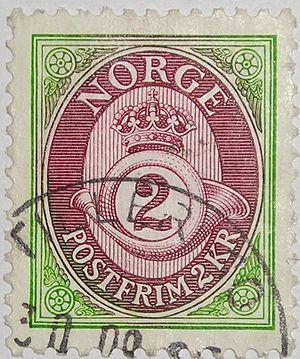
Timbre d'usage courant de Norvège au Cor postal dans une version bicolore (supposé de 1992?). Le dessin lui-même est utilisé depuis 1871.
Un cor postal illustre une série de timbres-poste d'usage courant de Norvège. Le type dessiné par Wilhelm von Hanno est utilisé depuis le 22 décembre 1871, ce qui en fait le type de timbre le plus ancien toujours en usage.